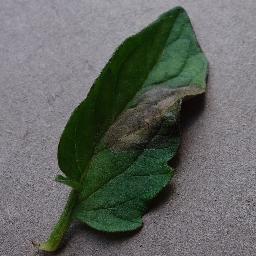
Label: Tomato___Late_blight